George Ward Cole

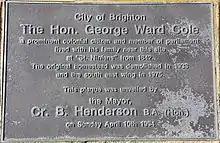
George Ward Cole plaque, location of "St. Ninians" homestead in Brighton, Victoria, Australia

Cole was the fourth son of John Cole, of Durham, and was born at Lumley Castle, in that county. He entered the Royal Navy in October 1807, and served with distinction in various parts of the world, being on several occasions severely wounded. Having been placed on half-pay in October. 1817, Captain Cole went into the merchant service, and commanded several vessels of which he was part owner. After numerous adventurous voyages, and engaging in various speculations, Captain Cole in 1839 decided to settle in Sydney, and purchased land there; but, after a visit to England, he changed his intention, and made his home in Victoria where he arrived in July 1840, and started business in Melbourne. In the following year he purchased land on the Yarra River, and constructed the well-known Cole's Wharf in Flinders Street West, where Hugh Childers acted as a tally-clerk on his first arrival in the colony. For a few years he held property in the Pyrenees, on land later known as Mount Cole. In 1851 Captain Cole built the "City of Melbourne", the first screw steamer seen south of the equator.